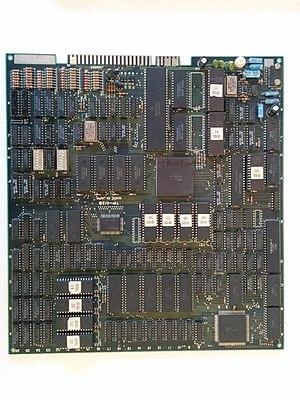
Carte JAMMA du jeu d'arcade TRUXTON de Taito 1988
Truxton, appelé Tatsujin au Japon, est un jeu vidéo de type shoot them up développé par Toaplan, sorti en 1988 sur borne d'arcade. Il a été adapté sur Mega Drive en 1989 et sur PC Engine en 1992.
JAMMA, acronyme signifiant Japan Amusement Machinery Manufacturers Association, est une norme de connexion utilisée pour brancher les systèmes et les bornes d'arcade entre eux. JAMMA désigne un connecteur.